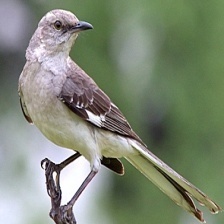
Species: NORTHERN MOCKINGBIRD
Scientific name: MIMUS POLYGLOTTOS